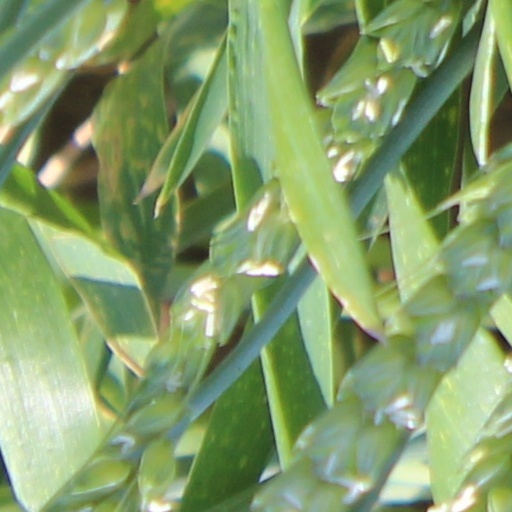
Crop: wheat